Berthier rifle

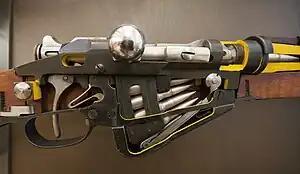
Cutaway in the museum of MAS, showing how a Berthier operates

Berthiers were chambered in the same cartridge as the Lebel, the 8x50mm Lebel, which was the first to be loaded with smokeless powder (Poudre B). The Berthier used a simplified and smoother version of the Lebel bolt, but the main differences were a great reduction in weight, moving parts, tooling and an increase in operating speed. This is due in no small part to the magazine system, which was redesigned more similar to a Mannlicher-type design, where it was loaded with 3-round (later 5-round) clips, chargers, or packets. Though the Lebel's original capacity of 8 rounds was reduced, the Berthier was more popular due to the efficiency of operation and the increased speed of reloading, which more closely matched the capabilities of foreign rifles such as the Mauser and the Lee-Enfield. The occasional use, outside France, of the term "Mannlicher" to designate weapons of the Berthier system is due to the "en bloc" clip disposition which was borrowed from the real Mannlicher rifles and carbines. Otherwise the Berthier weapons, and particularly their bolts, are not derived from Mannlicher rifles or carbines but rather from the Lebel rifle system. Like Carcanos, Berthiers; other than using a Mannlicher-type magazine system, bear no other resemblance to true Mannlichers and should not be addressed as such.